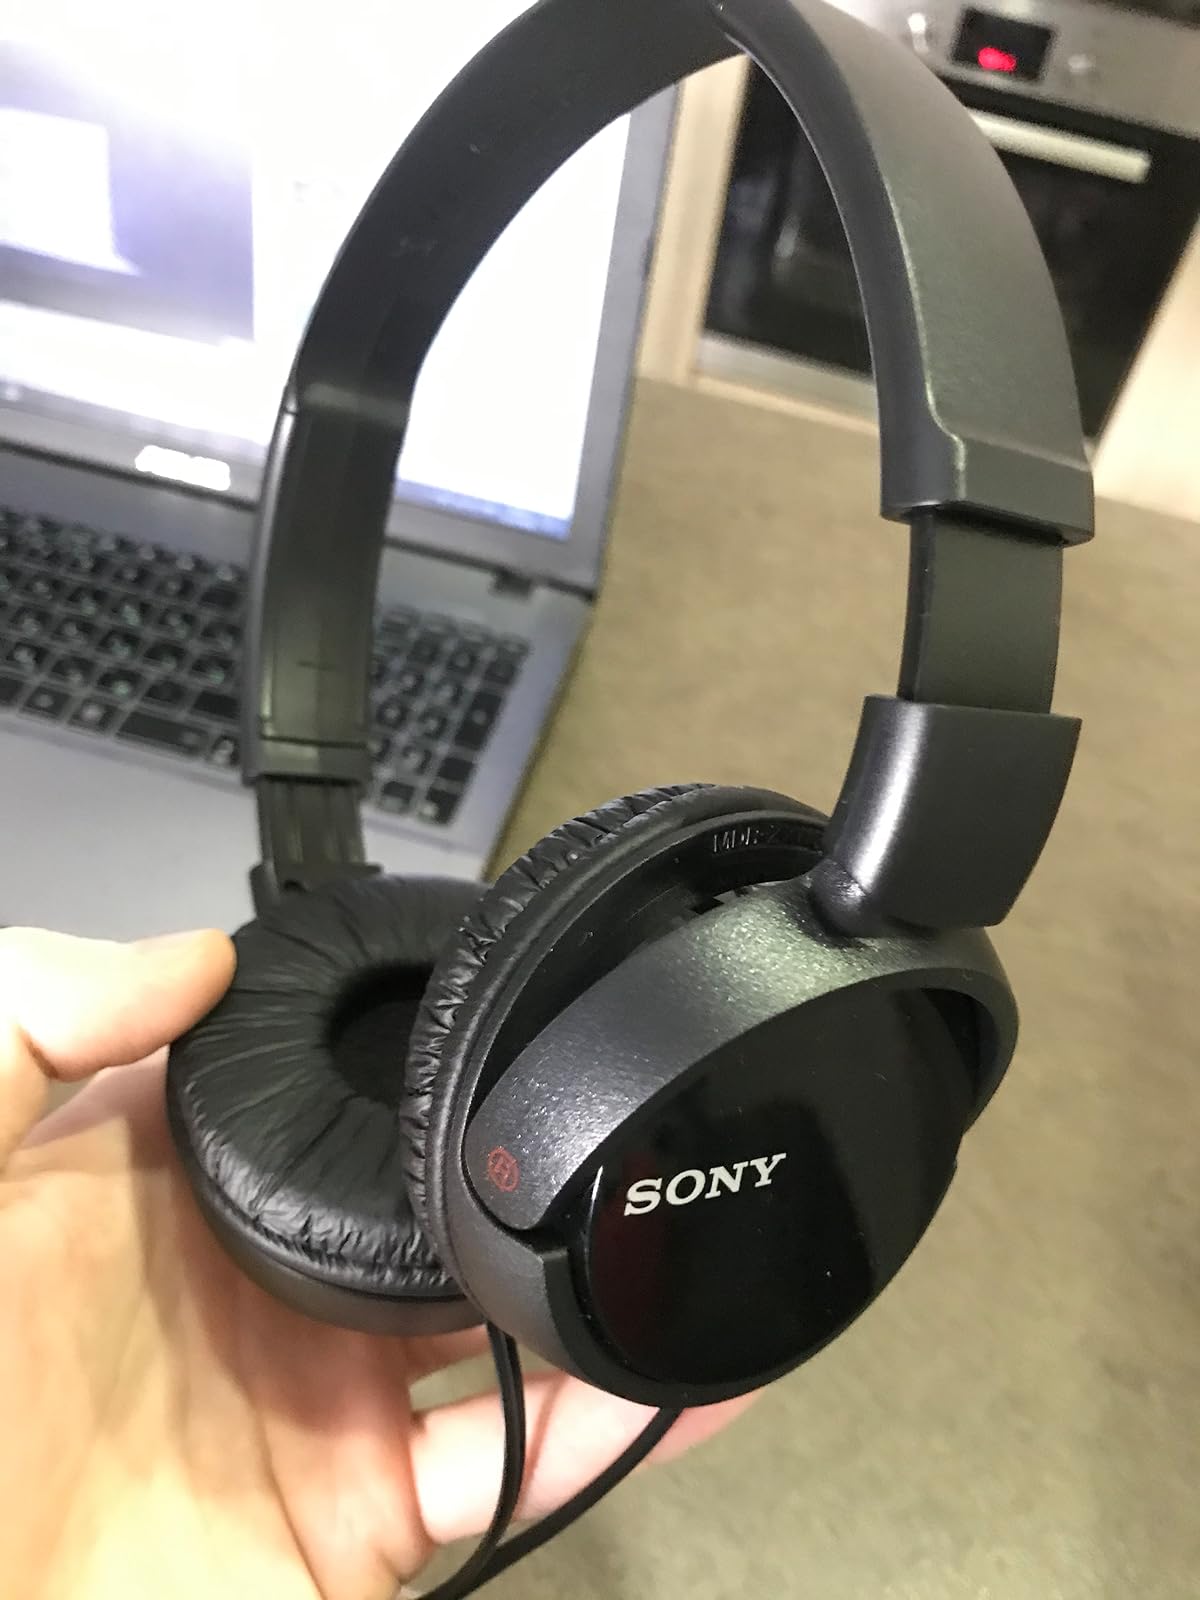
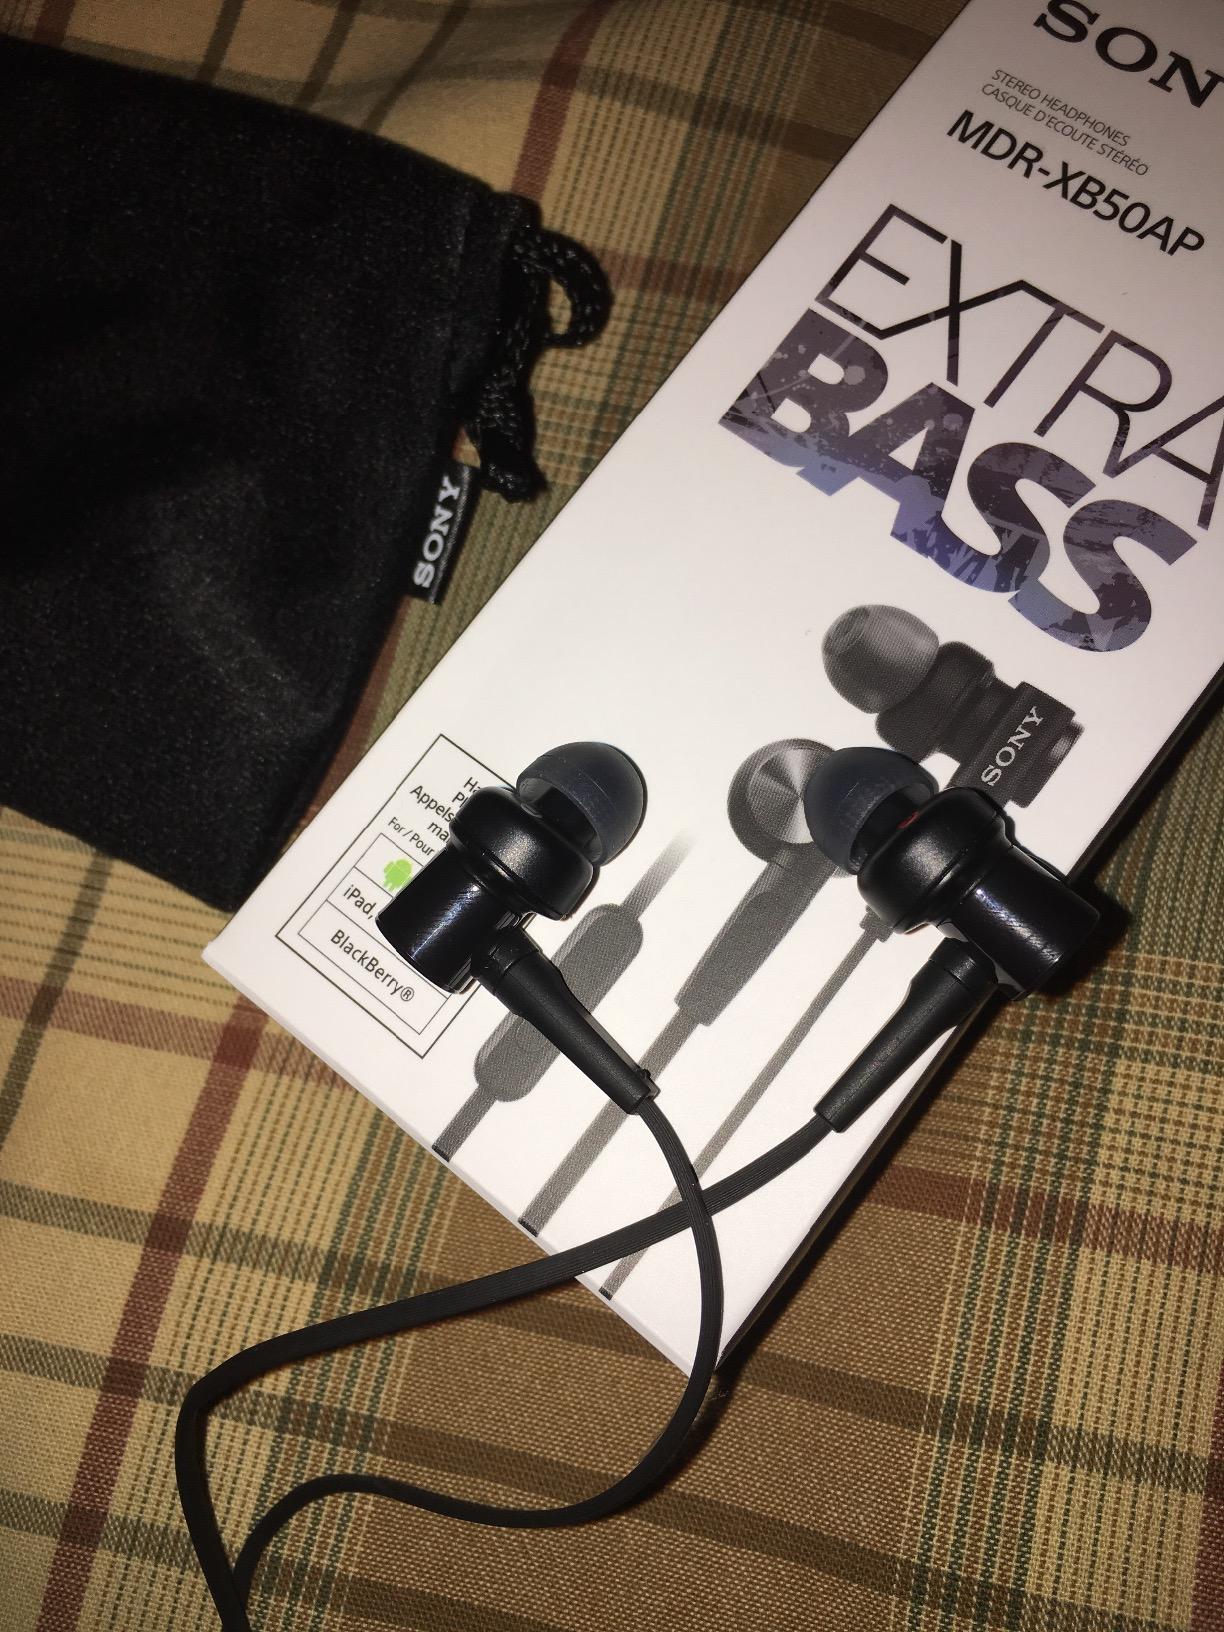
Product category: headphones
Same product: no